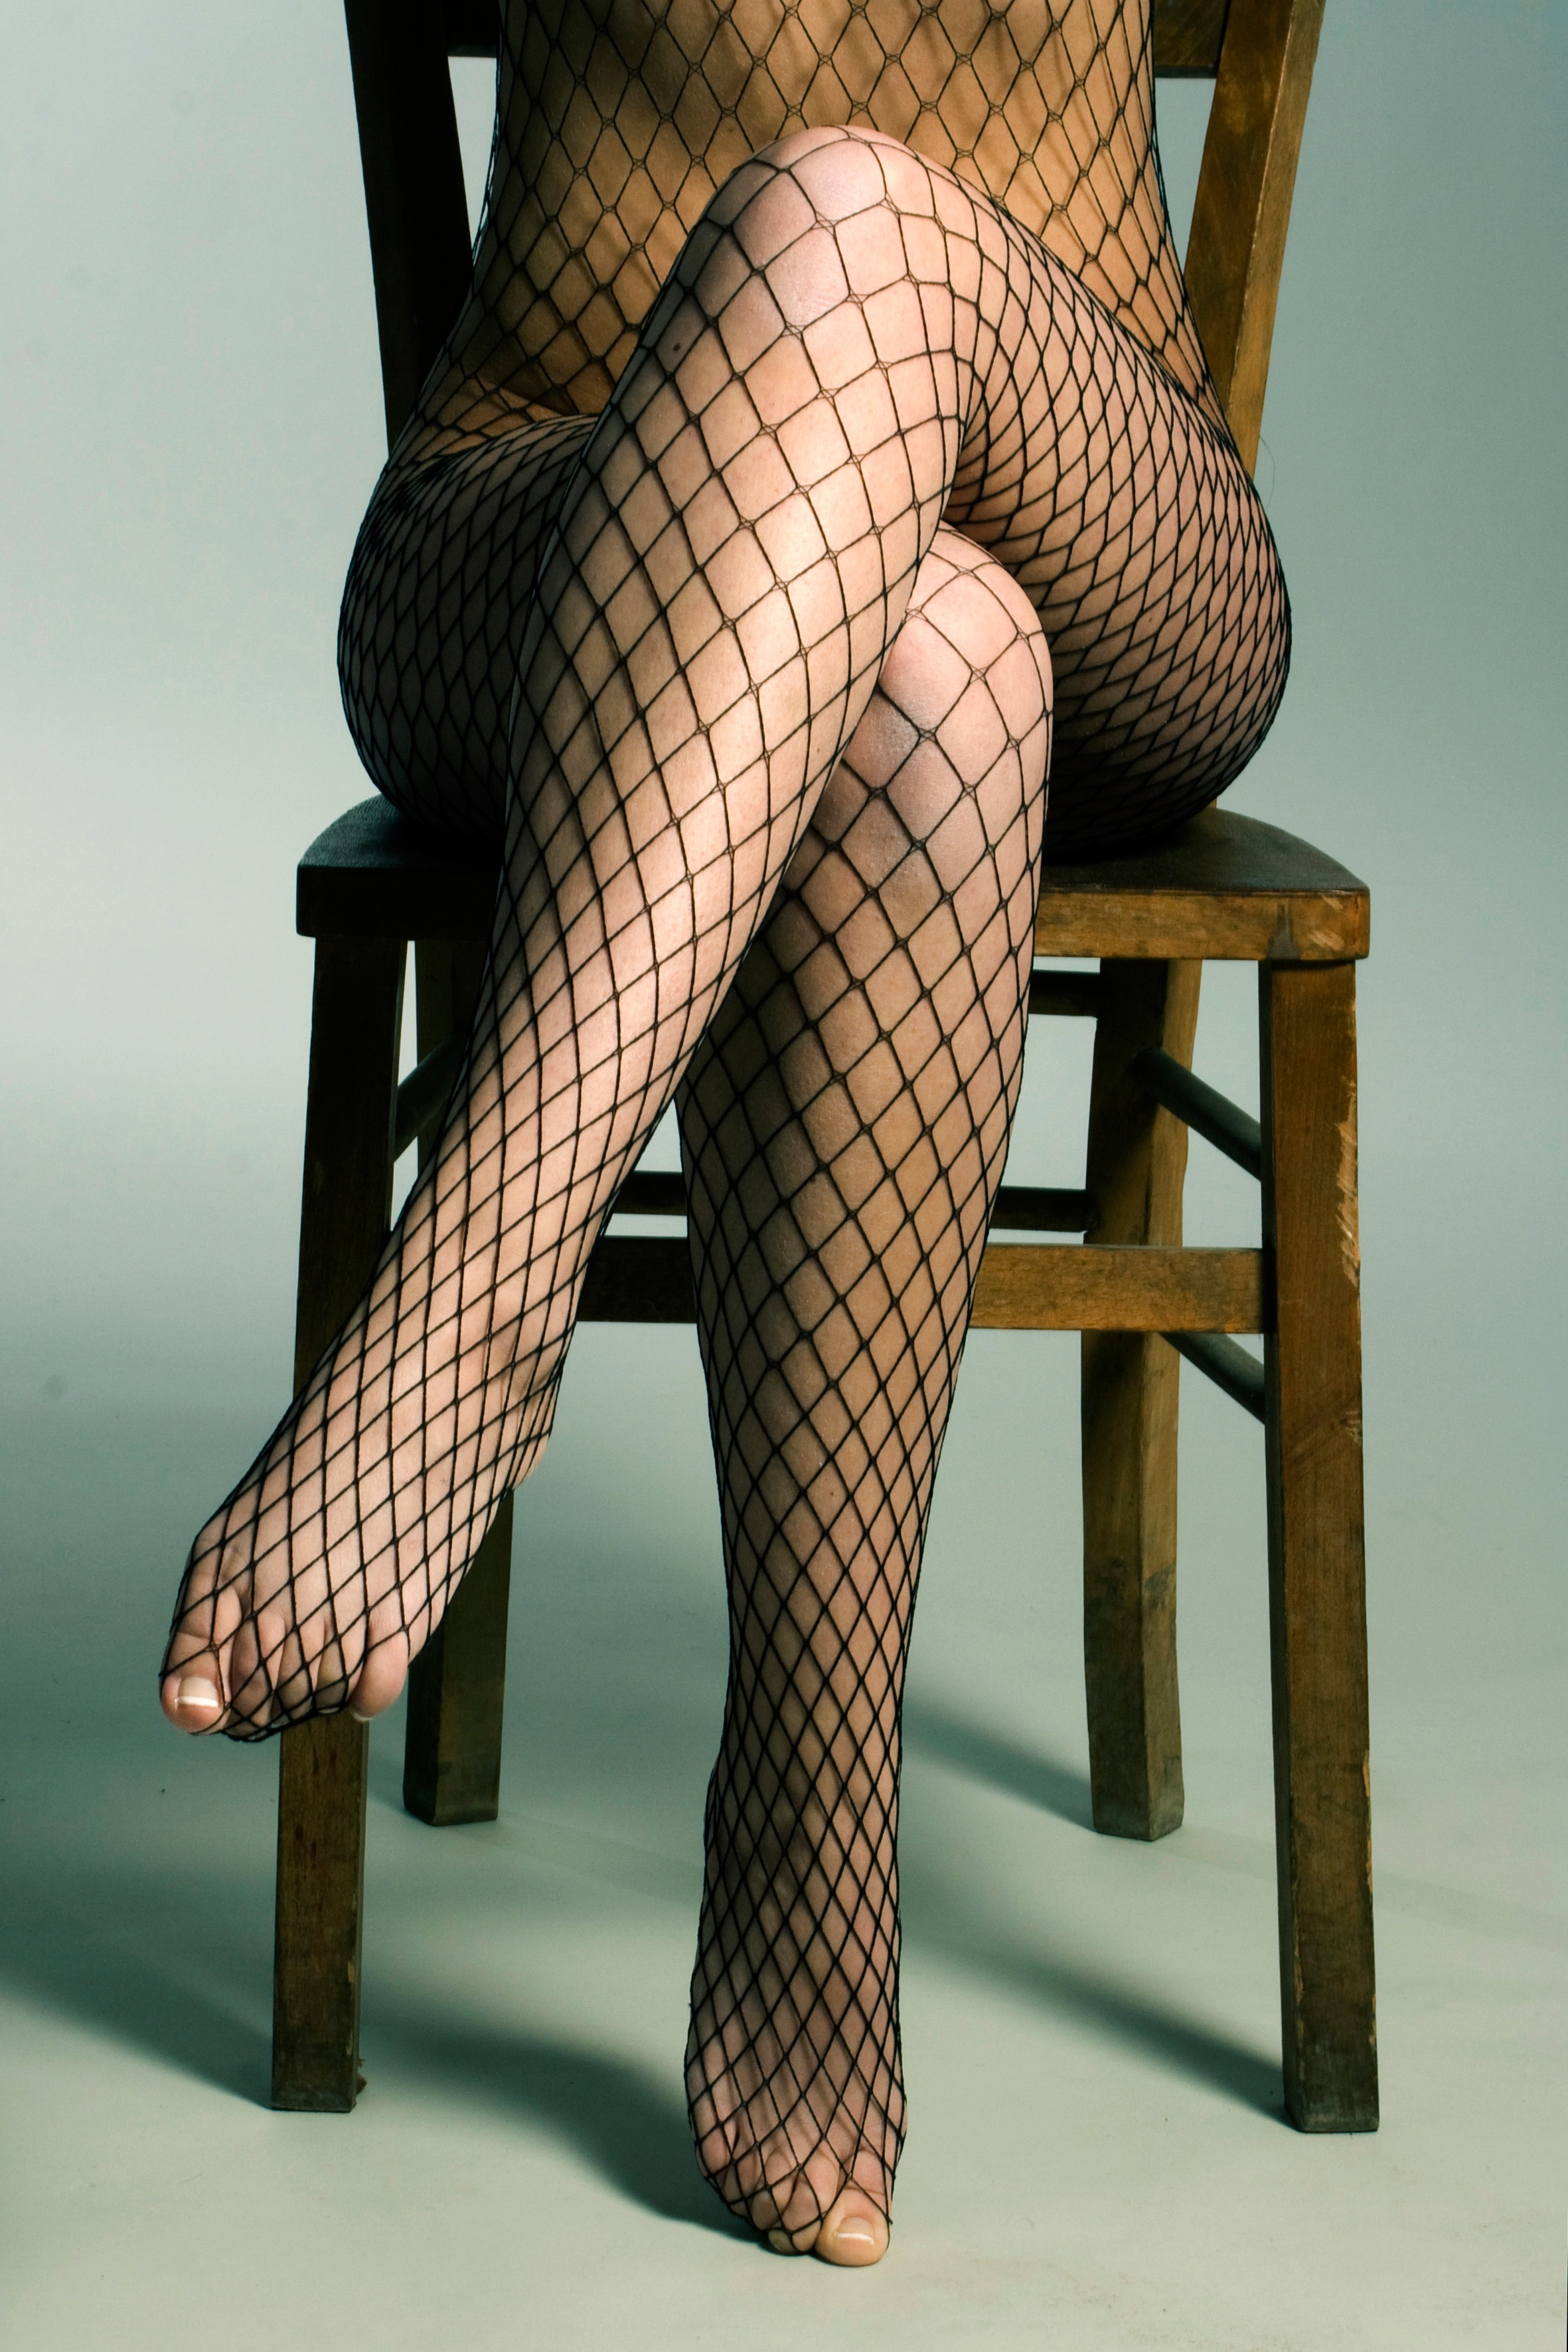
hand, abstract, girl, woman, chair, female, leg, pattern, sitting, brown, fashion, clothing, furniture, temptation, human body, lingerie, art, design, thigh, footwear, beautiful, sexy, naked, body, tights, underwear, stocking, femininity, young woman, act, erotic, sensual, sexuality, fishnet stockings, nudes, human positions, high heeled footwear